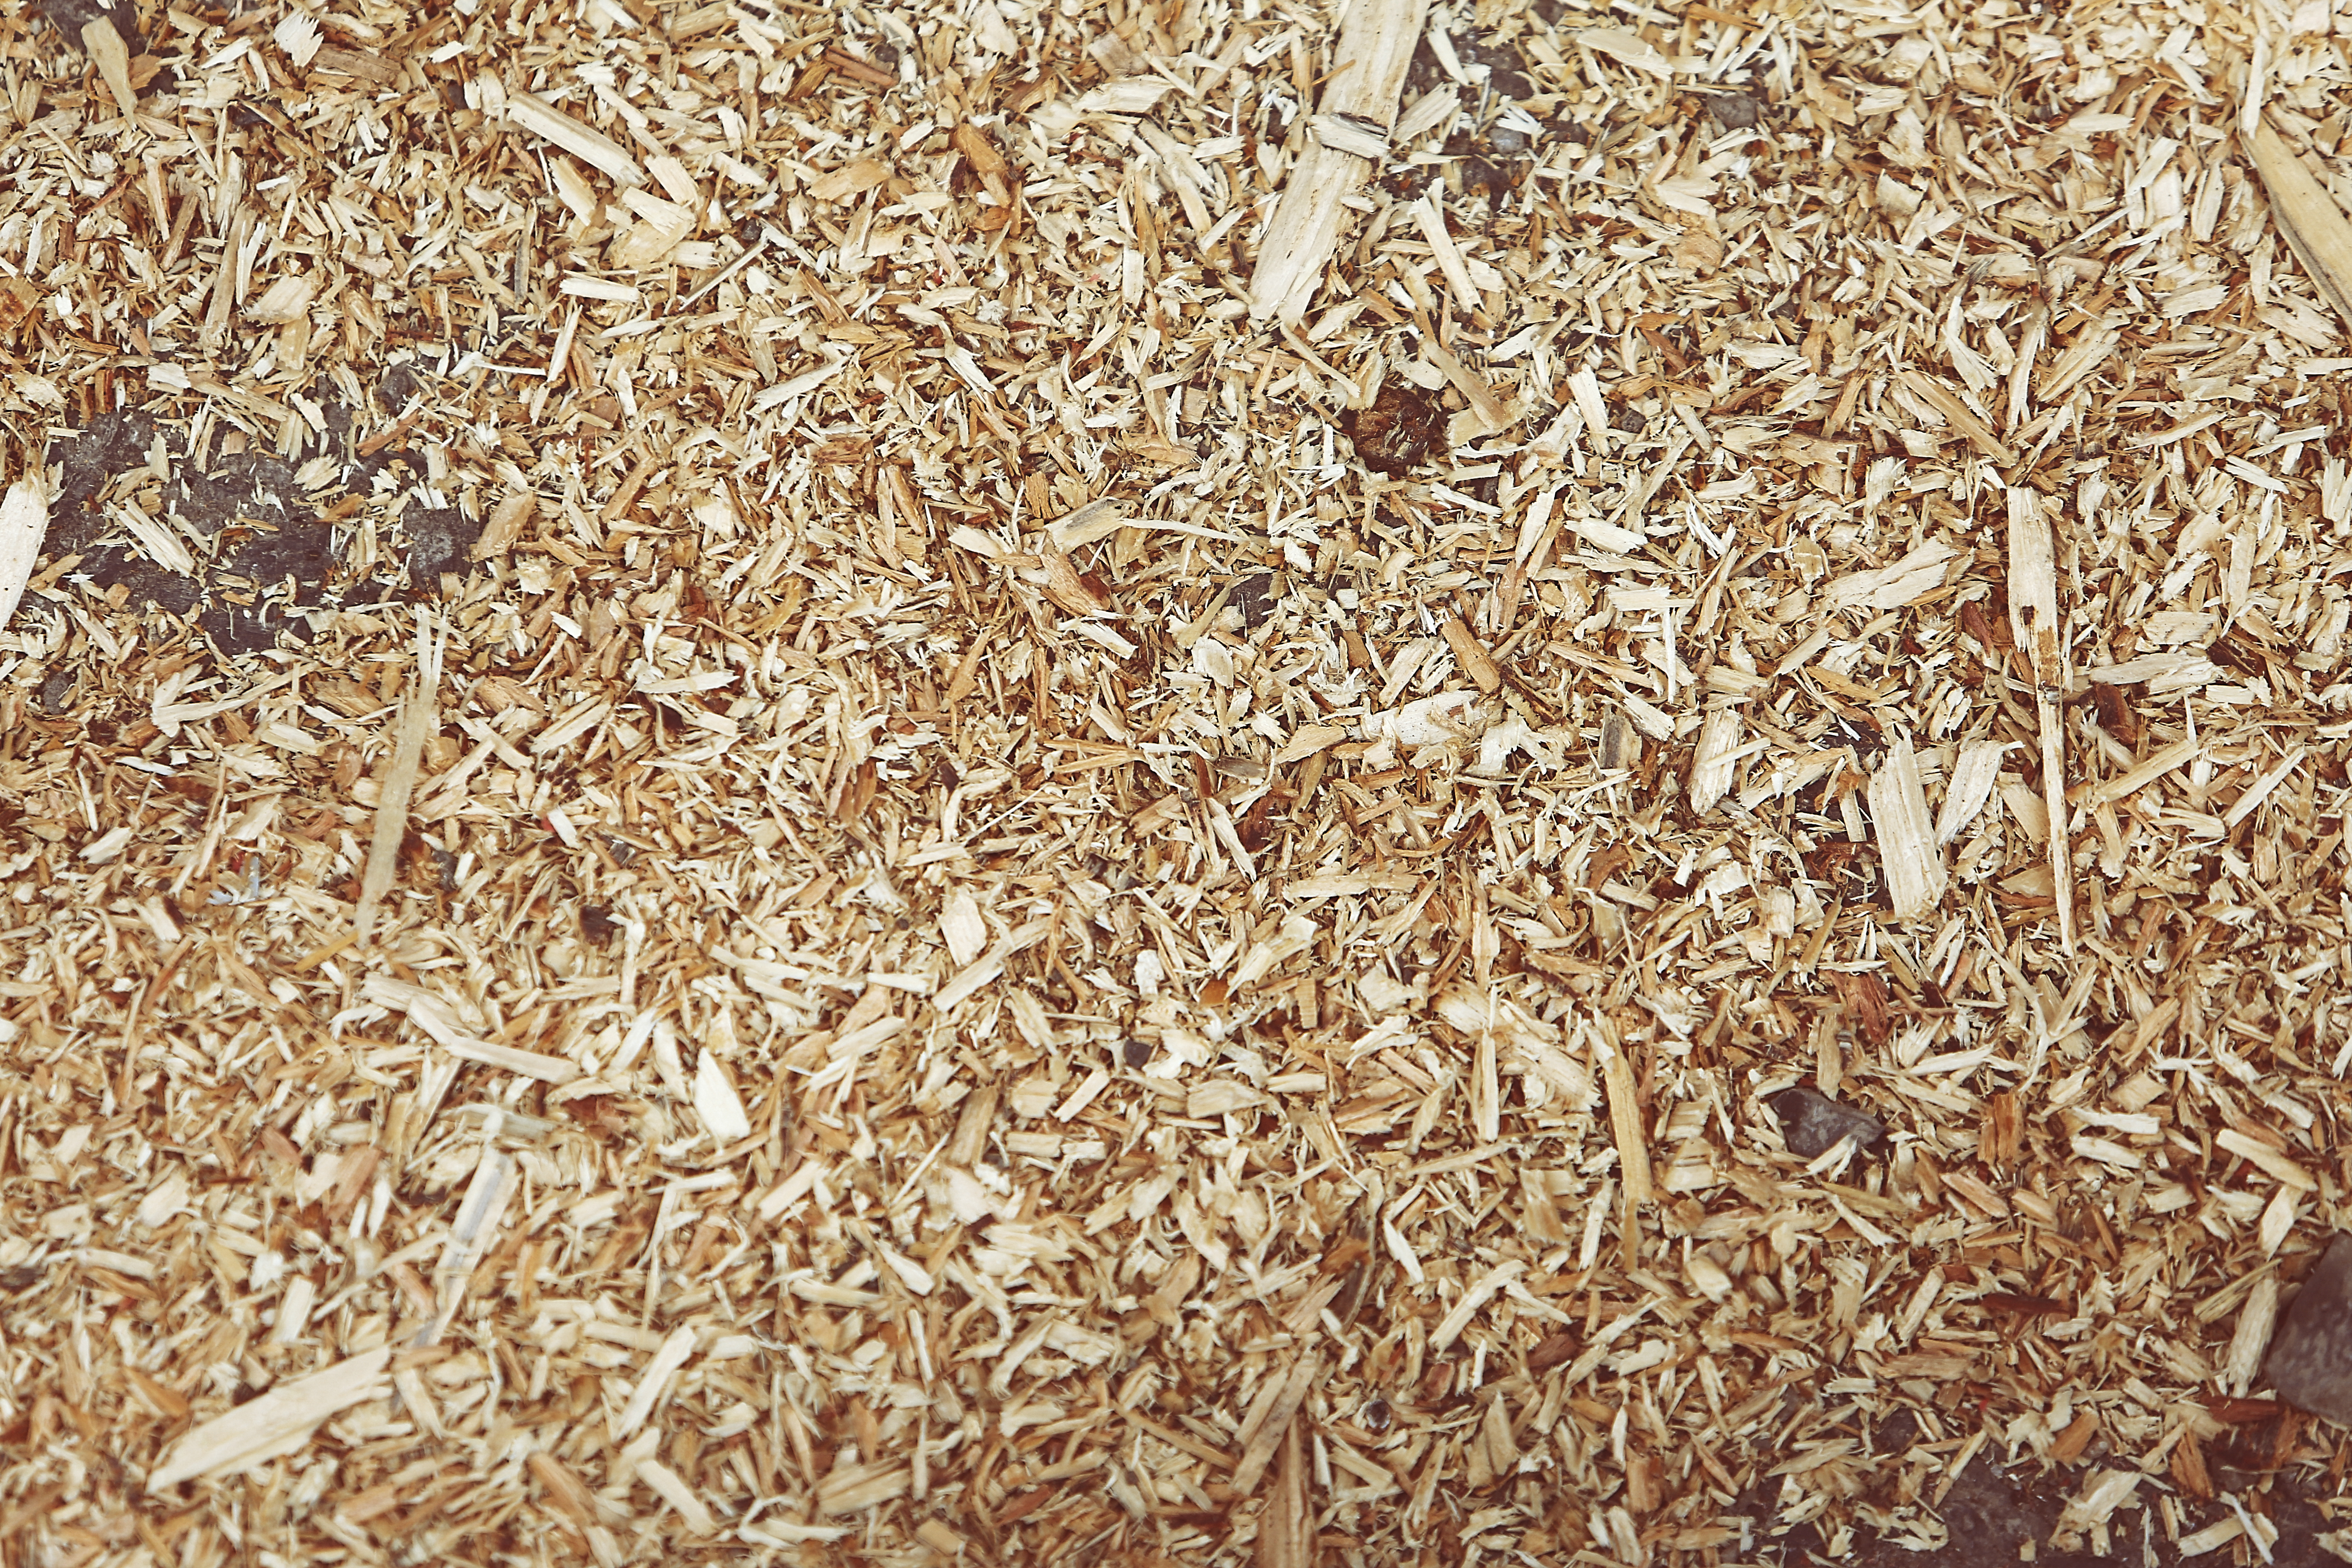
wood, pattern, food, produce, crop, insect, soil, agriculture, cereal, shaving, flooring, husk, grass family, whole grain, mealworm